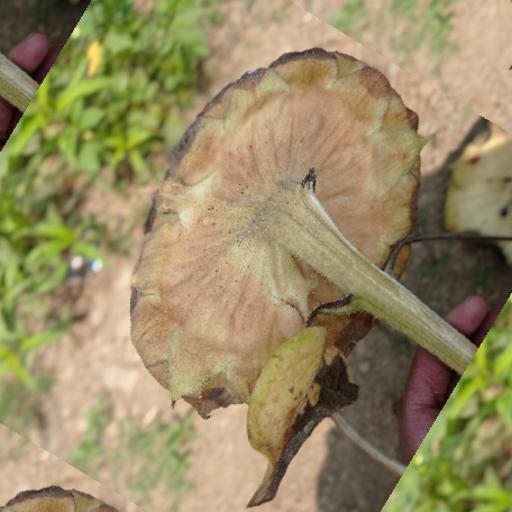
Label: Gray_mold